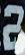
Number: 2